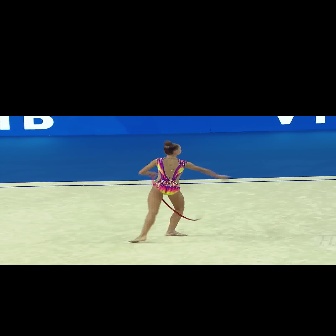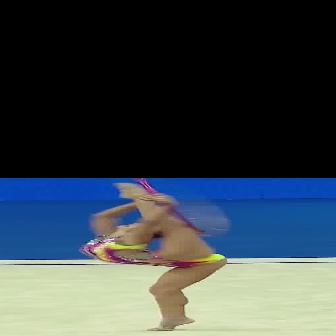
  Please identify the target specified by the bounding box [127,140,229,242] in the first image and locate it in the second image. Return the coordinates in [x_min,y_min,x_max,y_max] format.
Answer: [76,181,226,331]